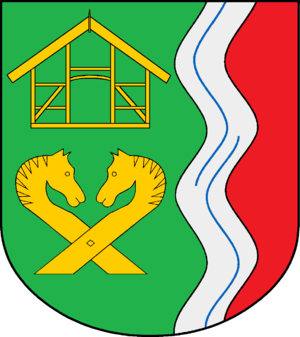
Niendorf bei Berkenthin est une commune allemande du Schleswig-Holstein, située dans l'arrondissement du duché de Lauenbourg, à dix kilomètres à l'ouest de la ville de Ratzeburg. Niendorf bei Berkenthin est l'une des onze communes de l'Amt Berkenthin dont le siège est à Berkenthin.